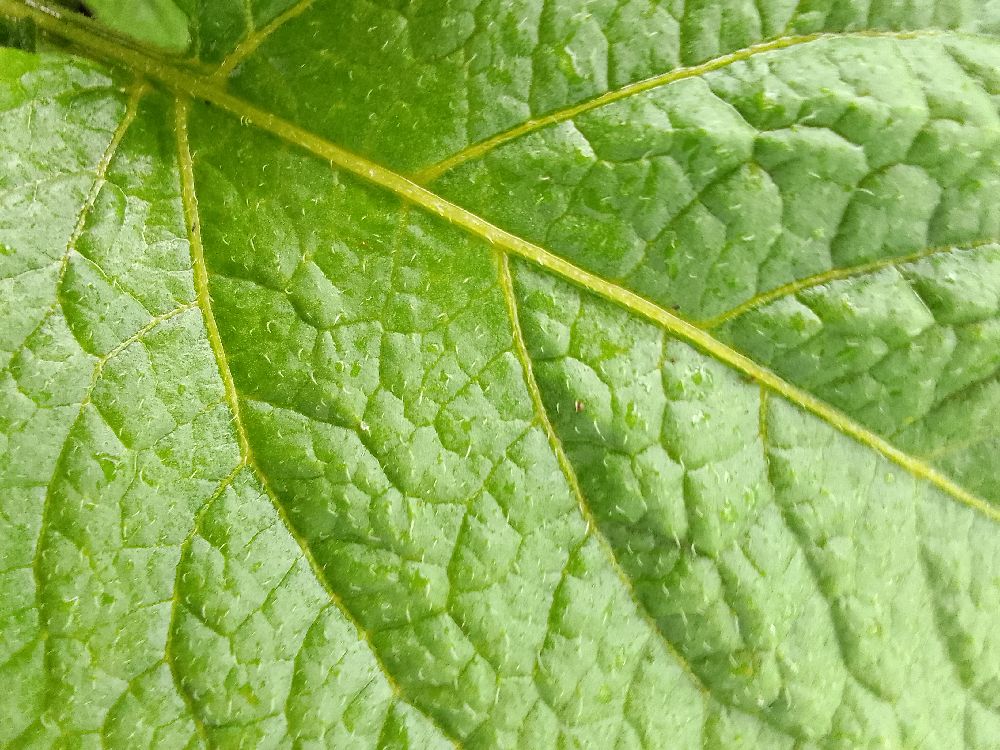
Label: Healthy